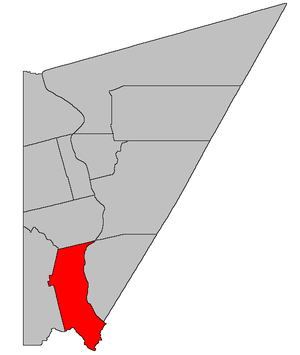
La paroisse de Woodstock est à la fois une paroisse civile et un district de services locaux canadien du Comté de Carleton, située à l'ouest du Nouveau-Brunswick.